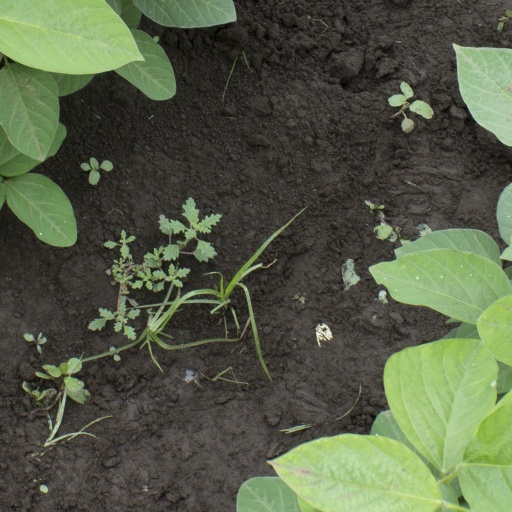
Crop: soybean